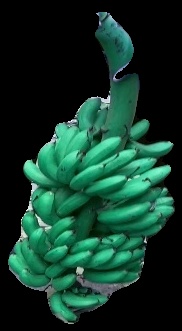
Variety: rasbale
Grade: grade1